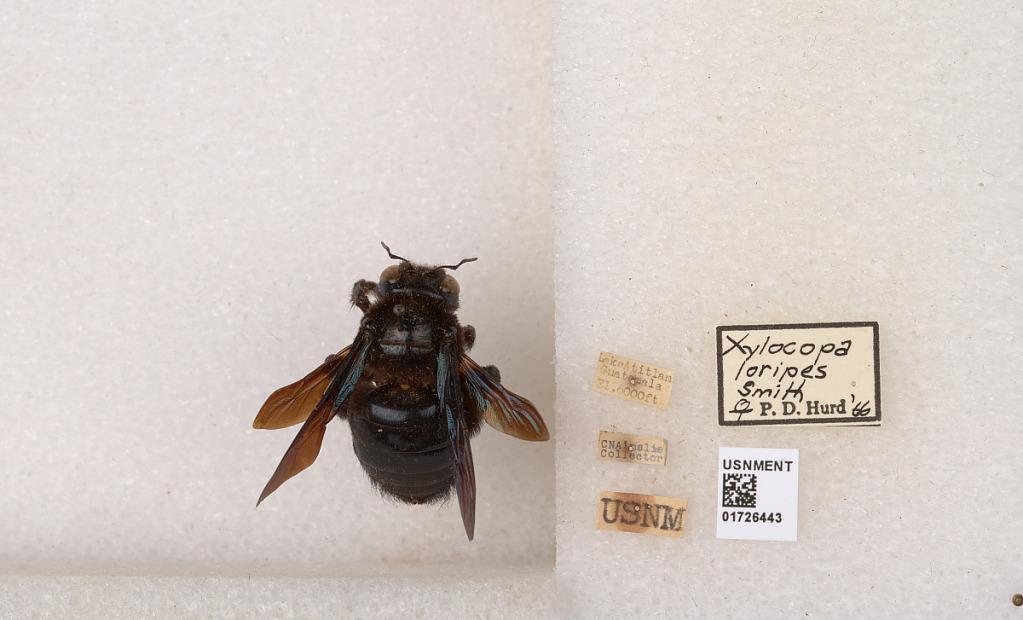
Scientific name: Xylocopa (Schonnherria) loripes Smith
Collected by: C. Ainslie
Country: Guatemala
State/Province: Solola
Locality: Lake Atitlan
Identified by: Hurd, P. D.